San Luis Reservoir

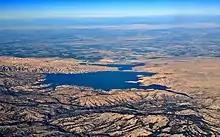
The San Luis Reservoir and O'Neill Forebay, aerial view from near Hollister, California, with late afternoon shadows outlining the hills of the oak woodlands around it.

The National Weather Service has maintained a cooperative weather station at San Luis Dam since 1963. Based on those records, average January temperatures are a maximum of and a minimum of and average July temperatures are a maximum of and a minimum of 64.0 °F. There are an average of 69.3 days with highs of or higher and an average of 14.1 days with lows of or lower. The record high temperature was on July 24, 2006, and the record low temperature was on December 22, 1990.